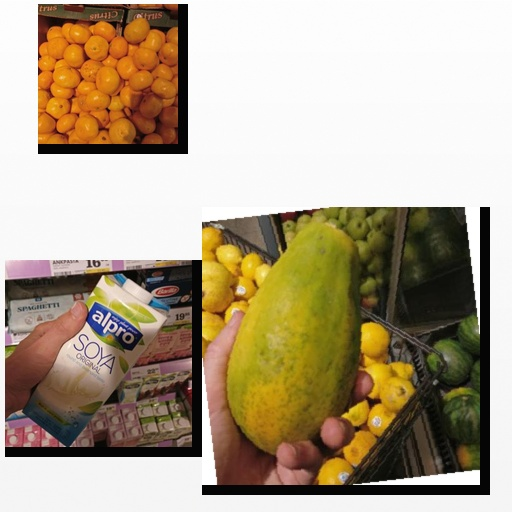
Food items: satsuma, soy_milk, papaya